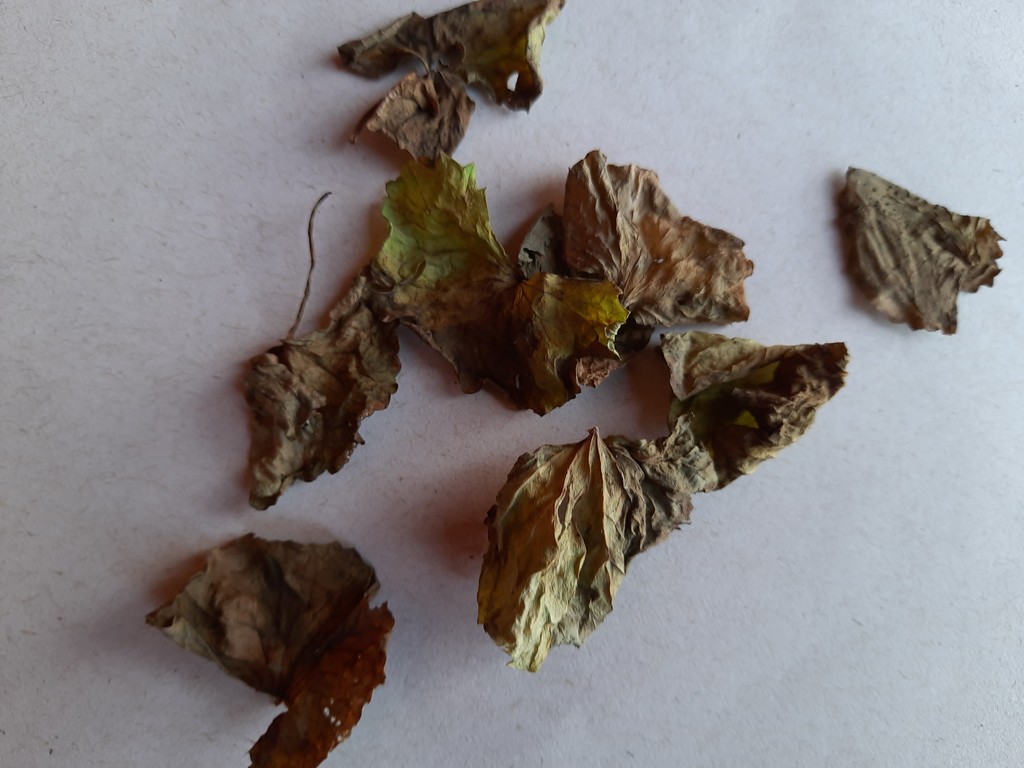
Label: Dried